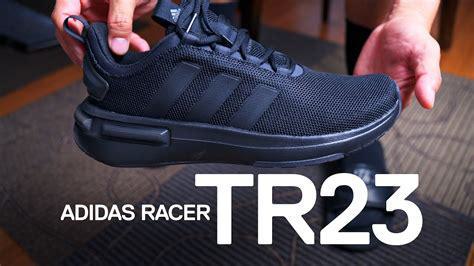
Brand: Adidas
Model: Racer TR23